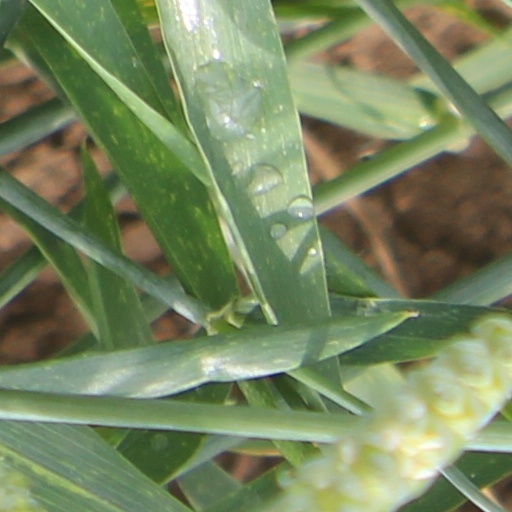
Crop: wheat